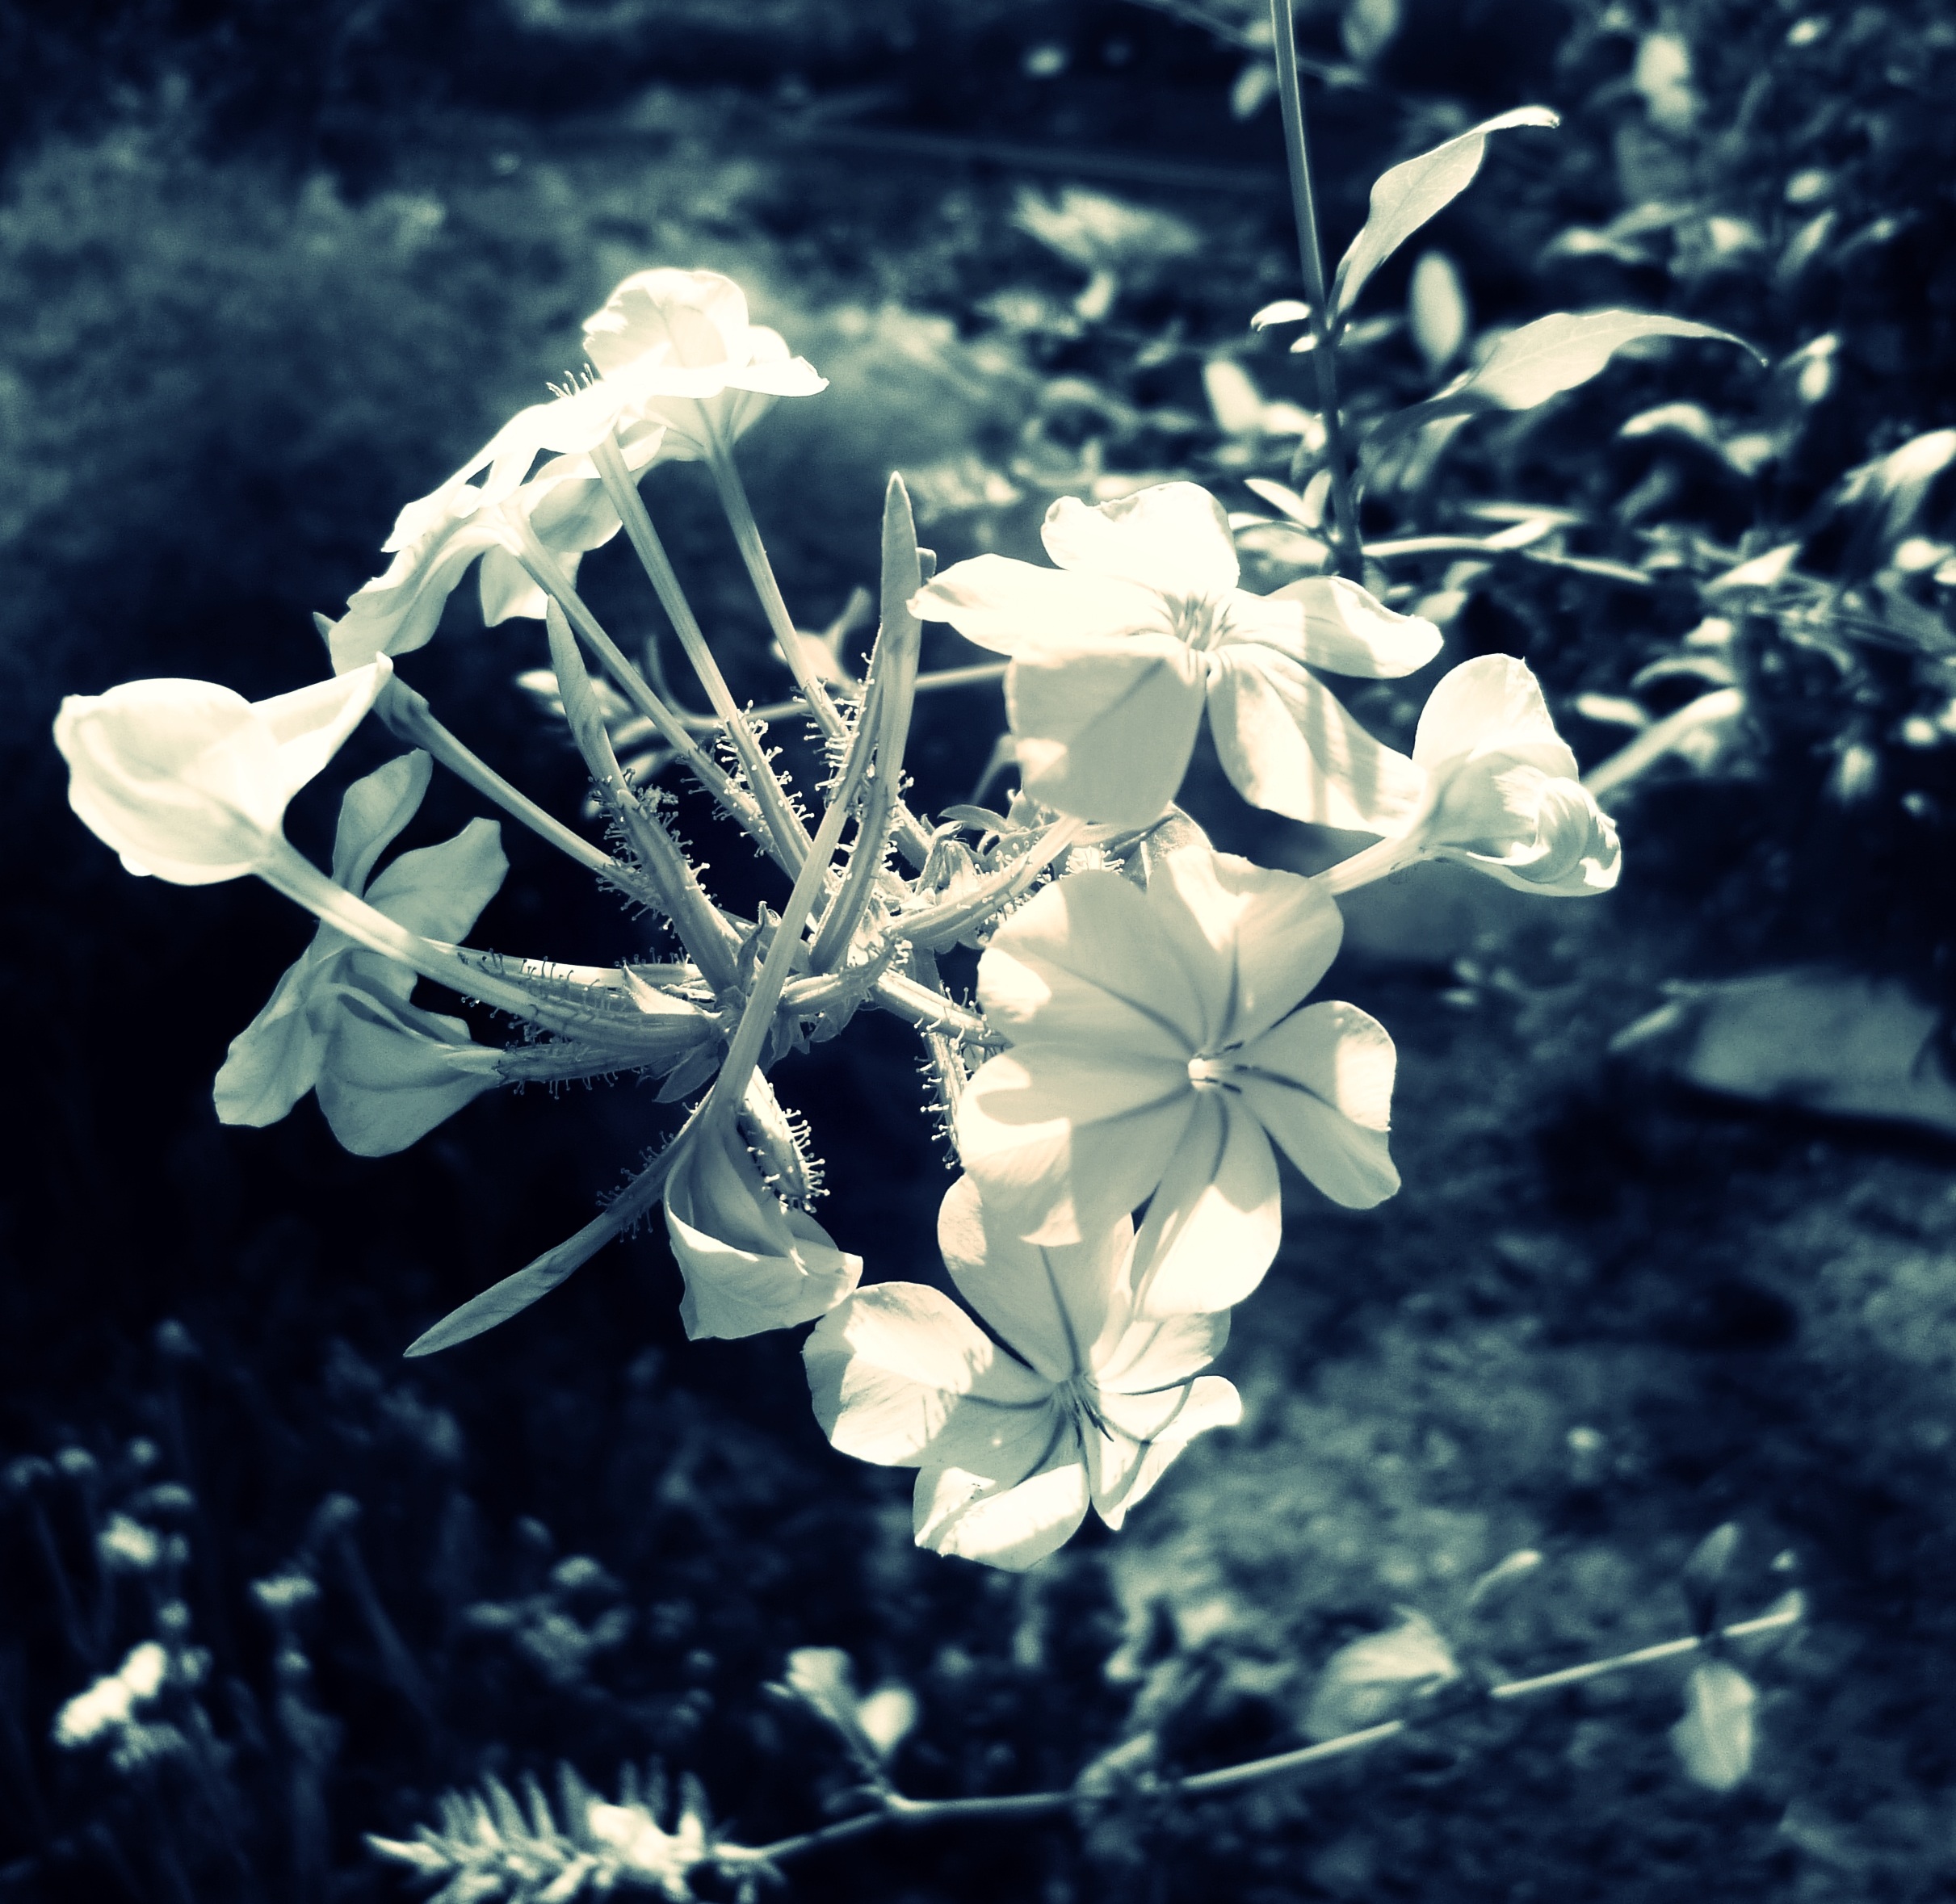
nature, branch, blossom, light, plant, photography, sunlight, leaf, flower, petal, frost, summer, bush, shadow, botany, flora, wildflower, flowers, macro photography, flowering plant, cape europaea, land plant